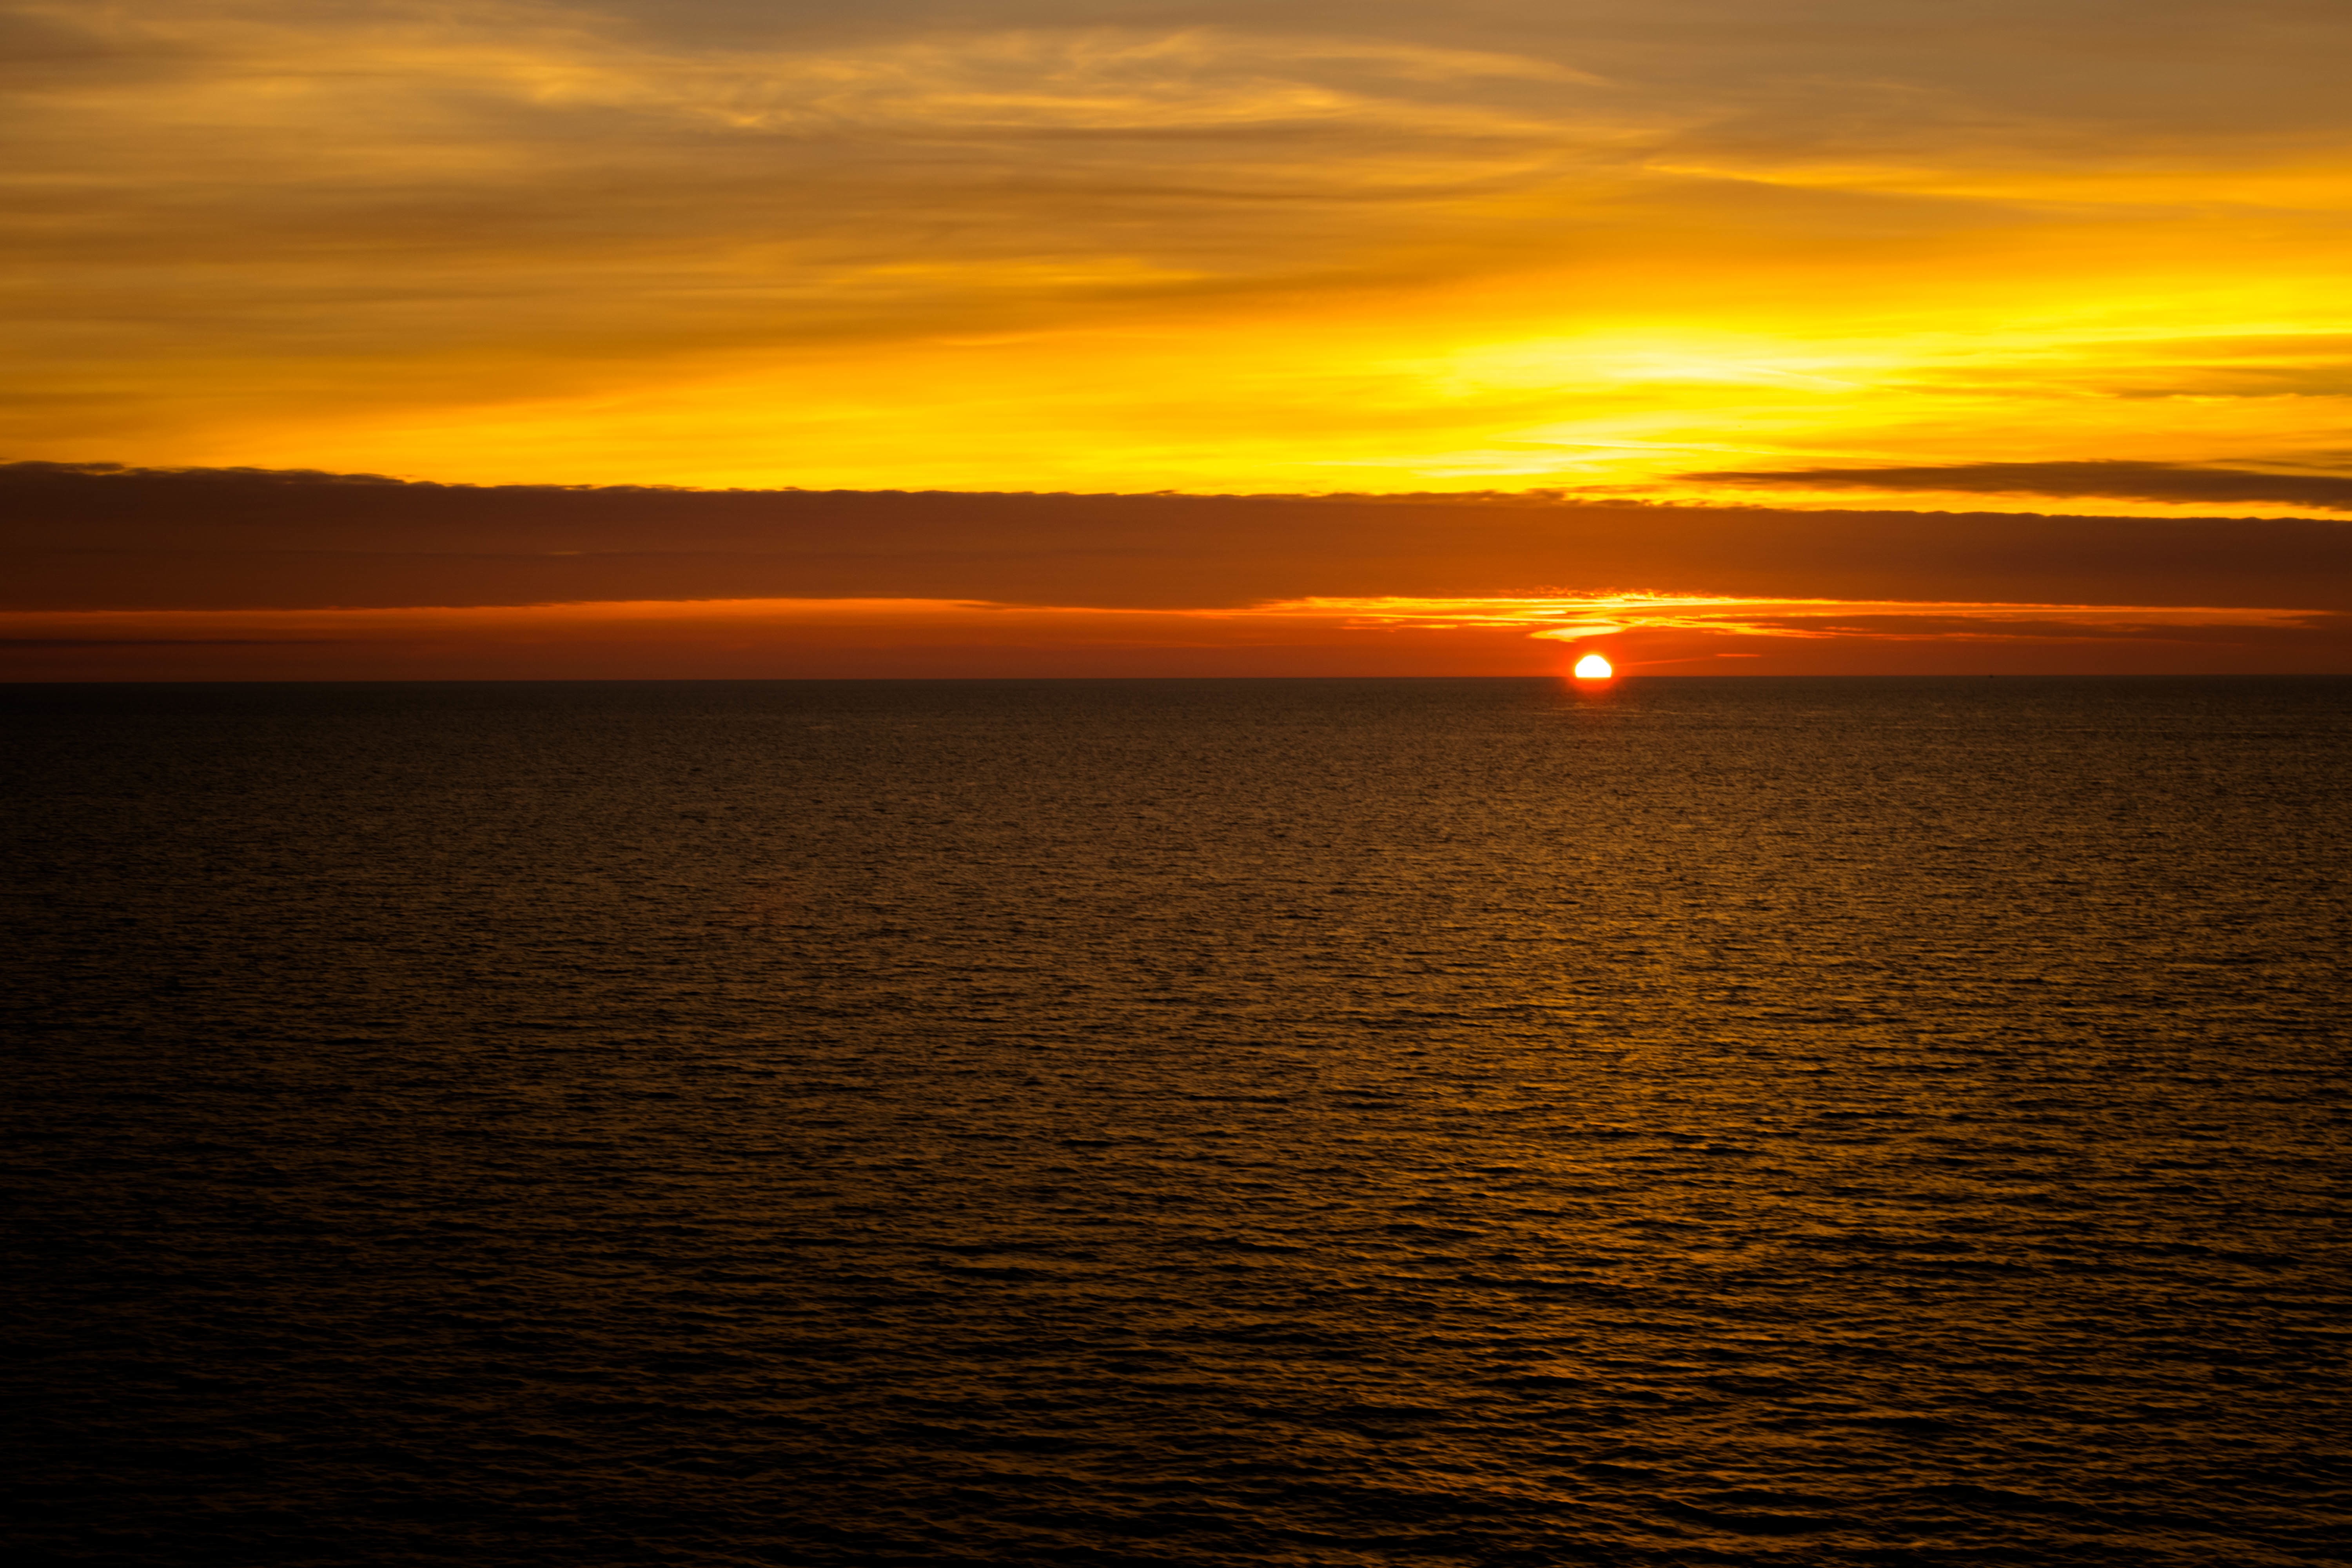
beach, sea, coast, ocean, horizon, sun, sunrise, sunset, sunlight, morning, dawn, dusk, evening, bay, afterglow, red sky at morning